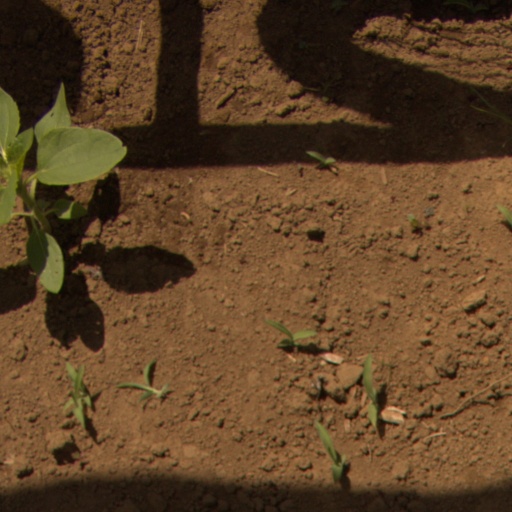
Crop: Jerusalem artichoke